Jingrong (Yehenara)

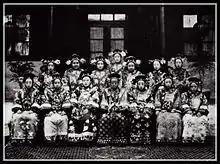
Together with Gurun Princess Rongshou and another princesses consorts

As a supporter of Hundred Days' Reform, Zaize was neither executed nor stripped of his privilleges, which might have affected Jingrong. Jingrong was one of the pioneers of teaching foreign languages in Qing dynasty China, as she met many foreigners after 1900. She adopted European outfits together with another princesses consorts of Zaize. Under her supervision, the ducal manor was undergoing reconstruction in order to adapt the estate to innovations of XIX century. Her actions were inspired by 1905 investigation tour to European countries, United States and Japan.